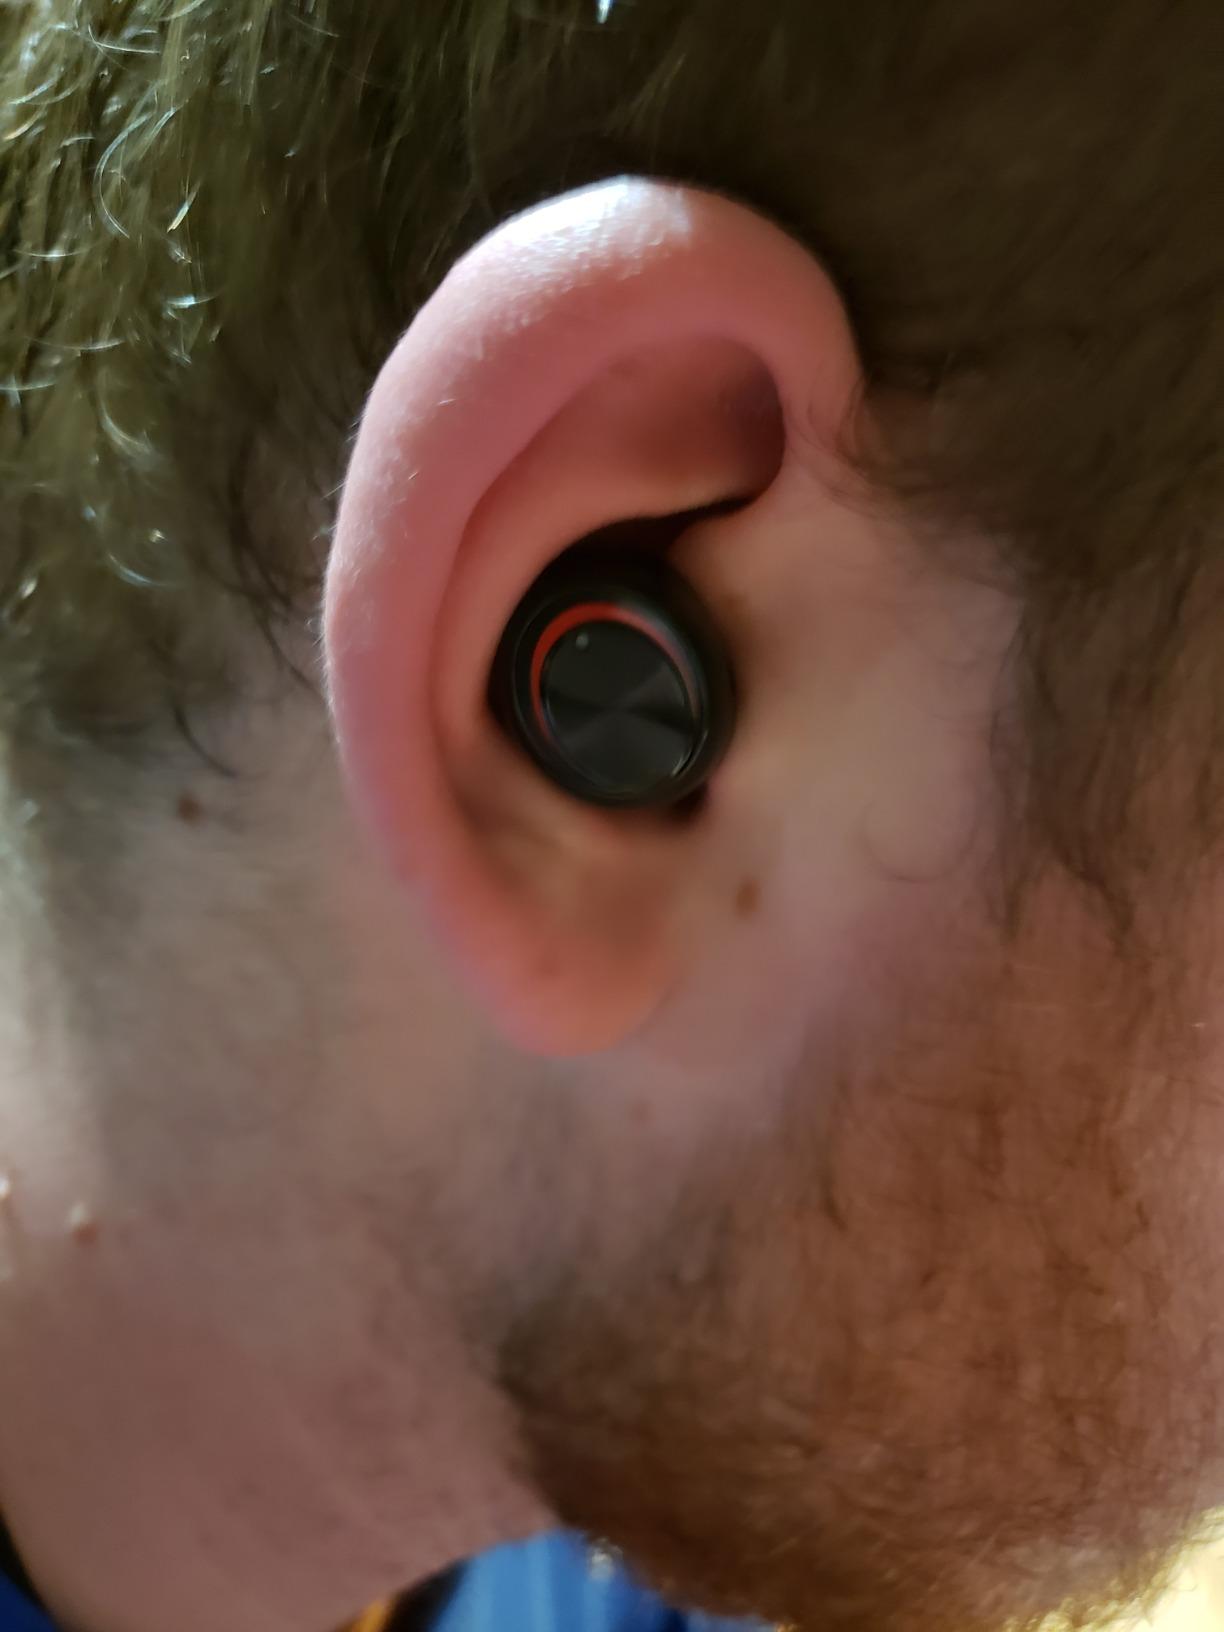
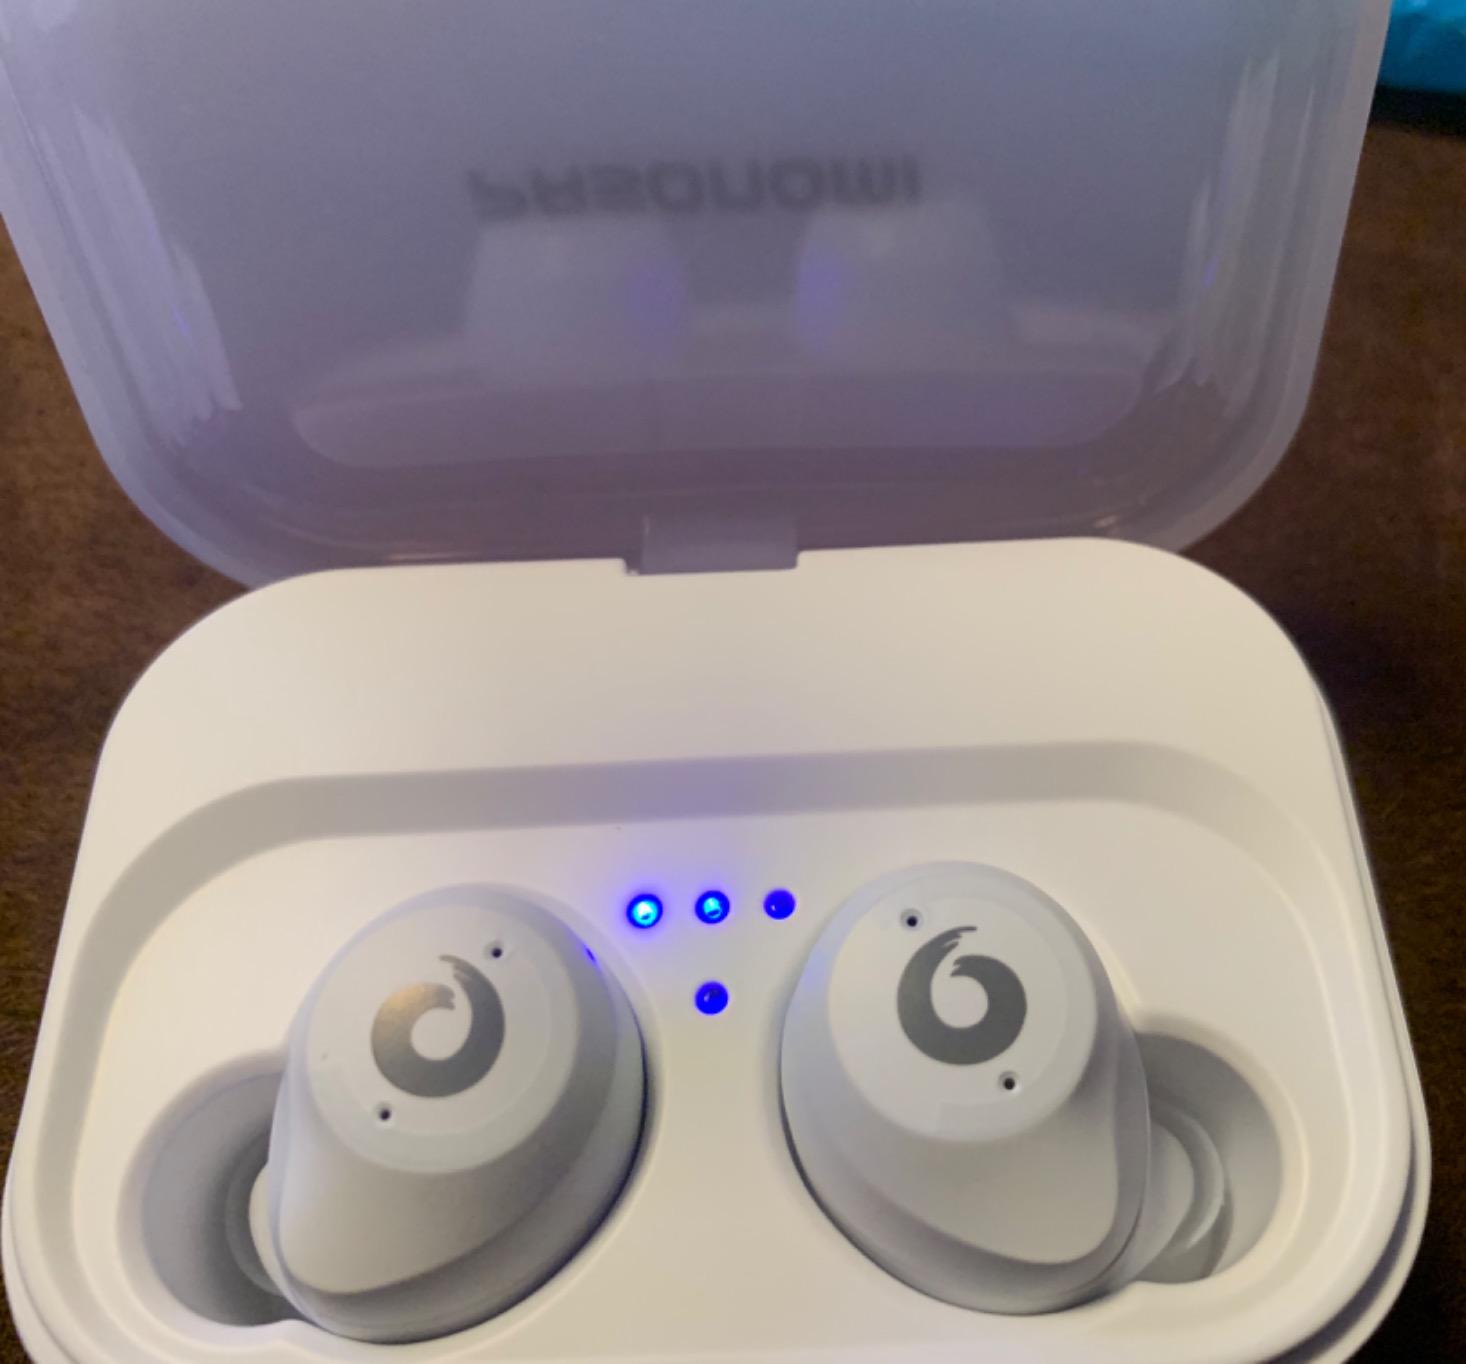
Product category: earbuds
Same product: no